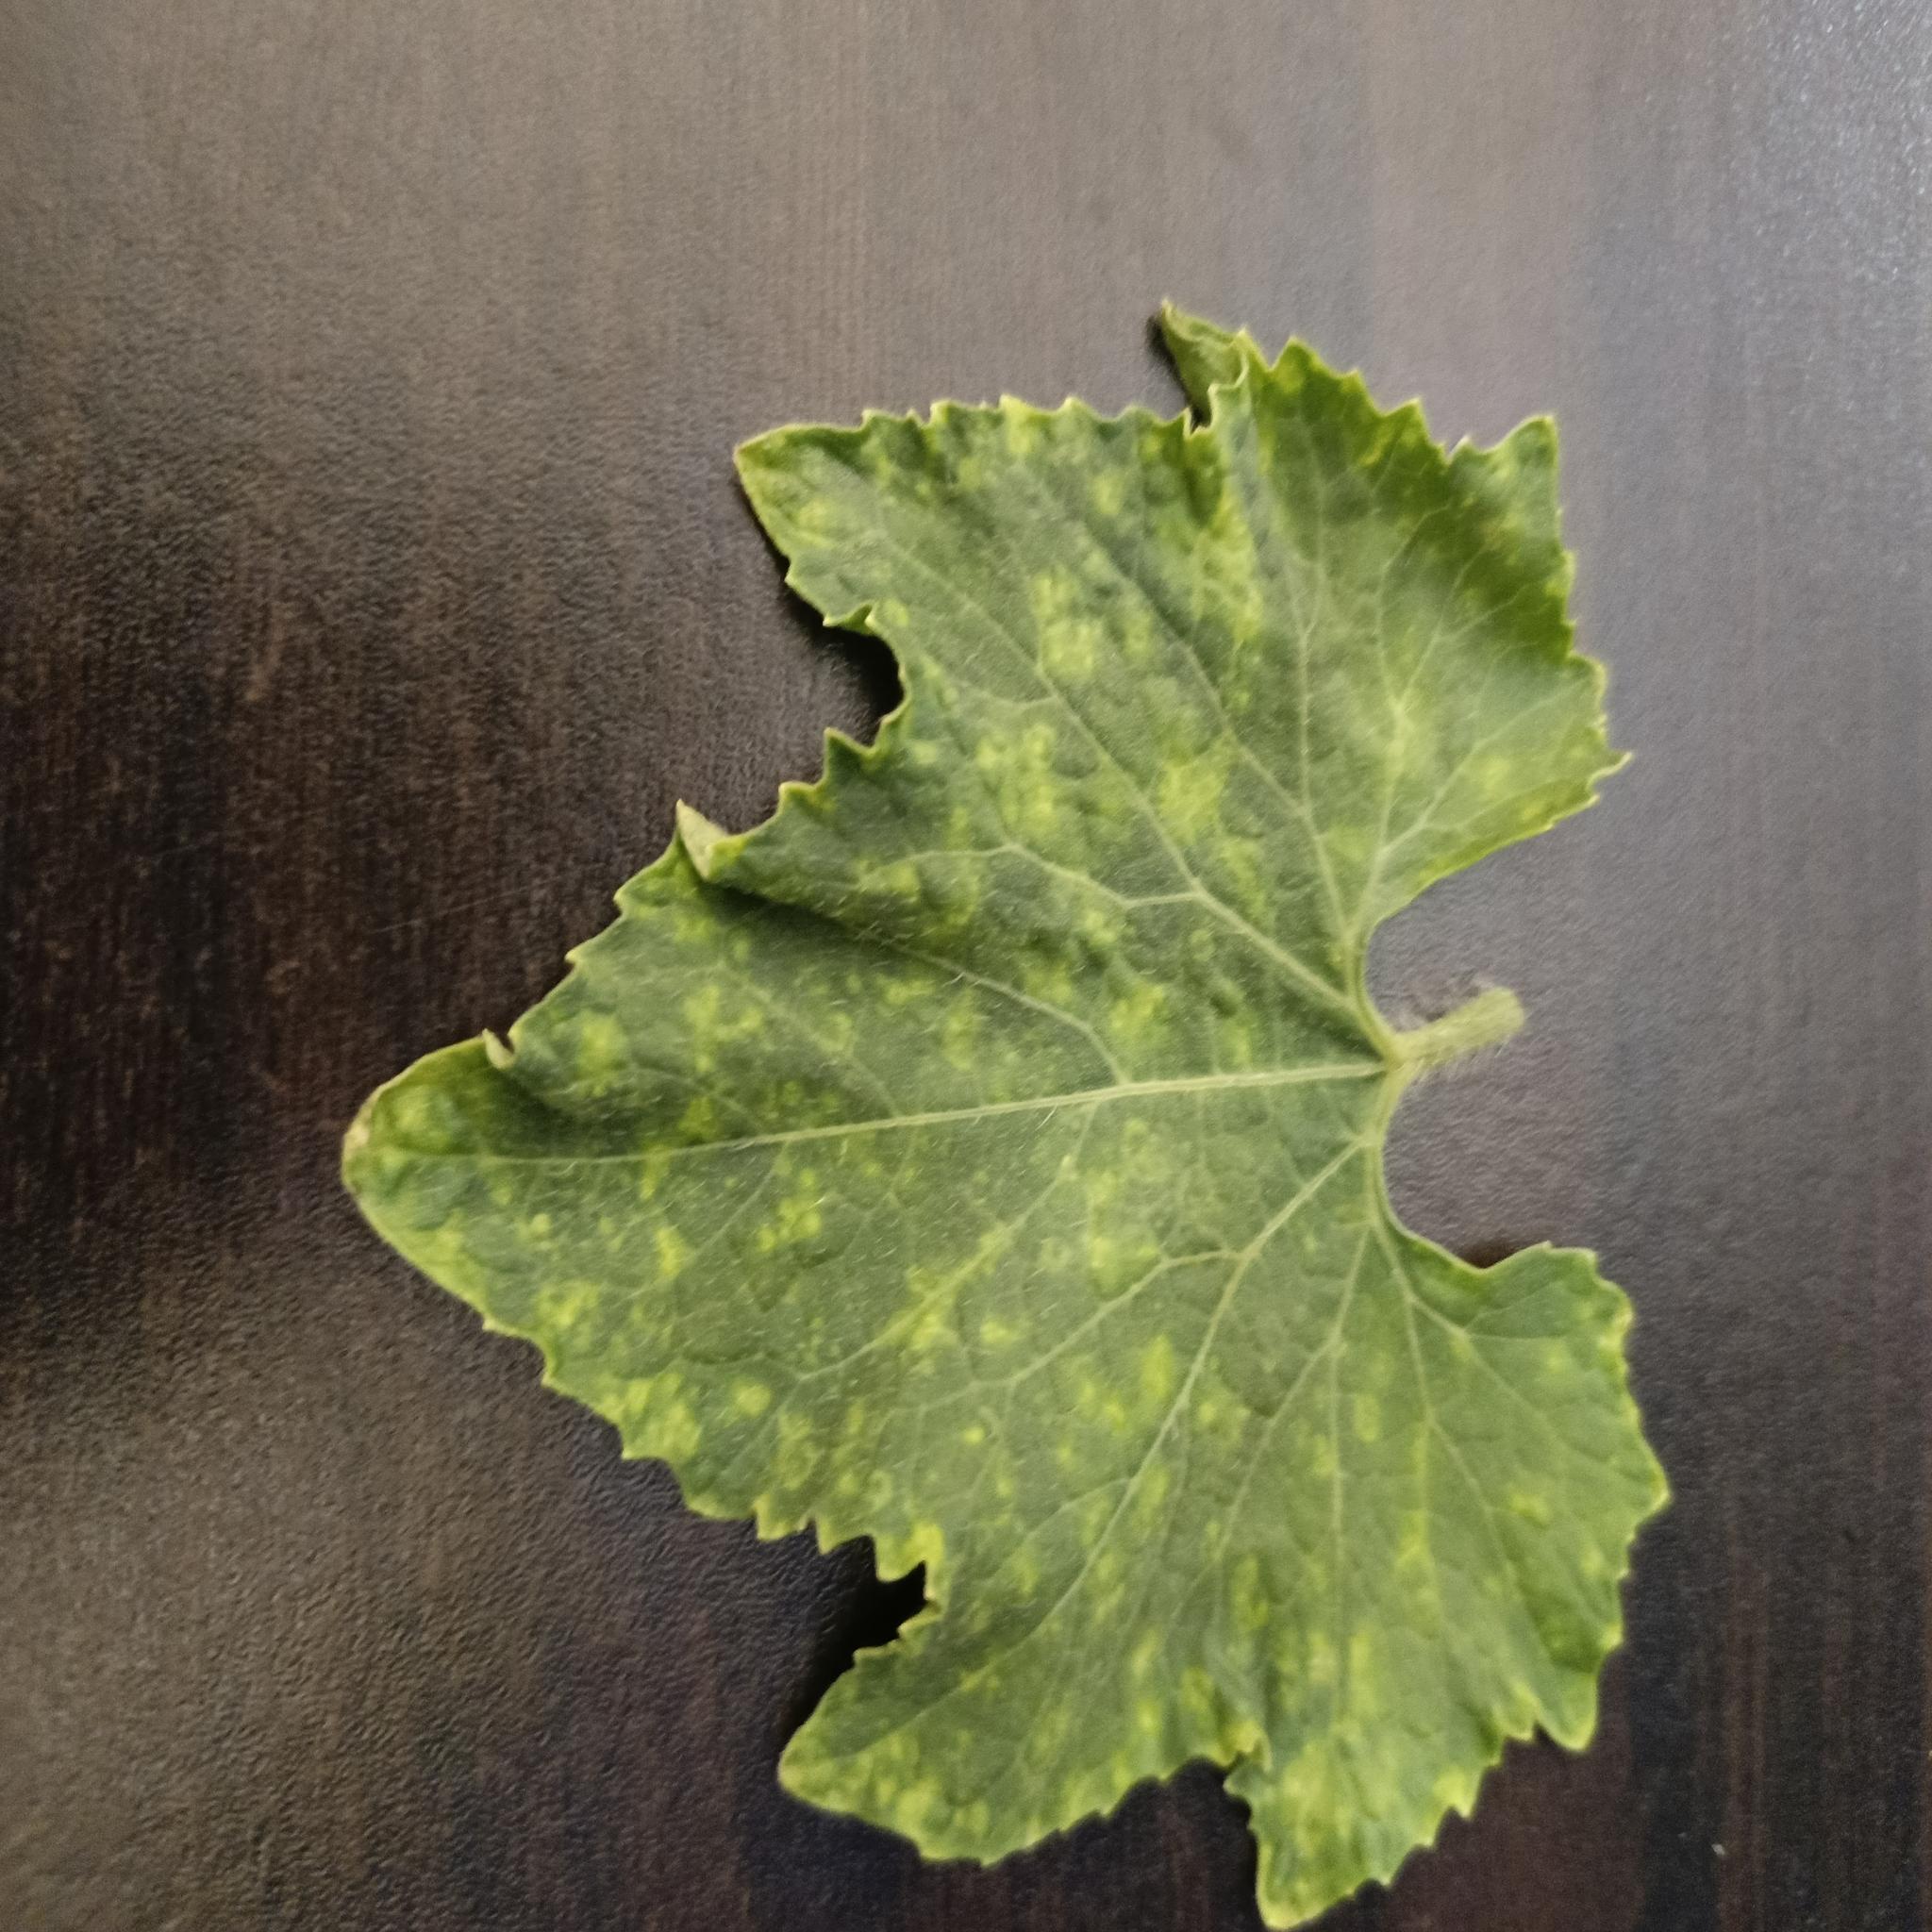
Label: Downy mildew